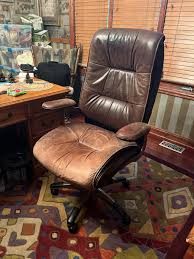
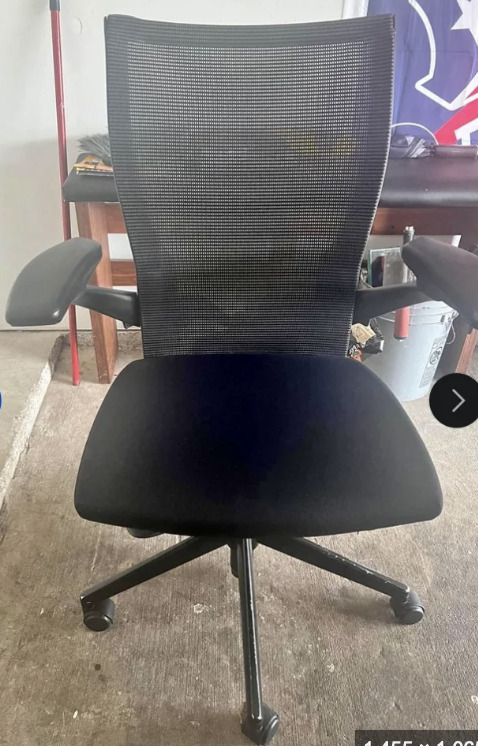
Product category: items_chair
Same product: no